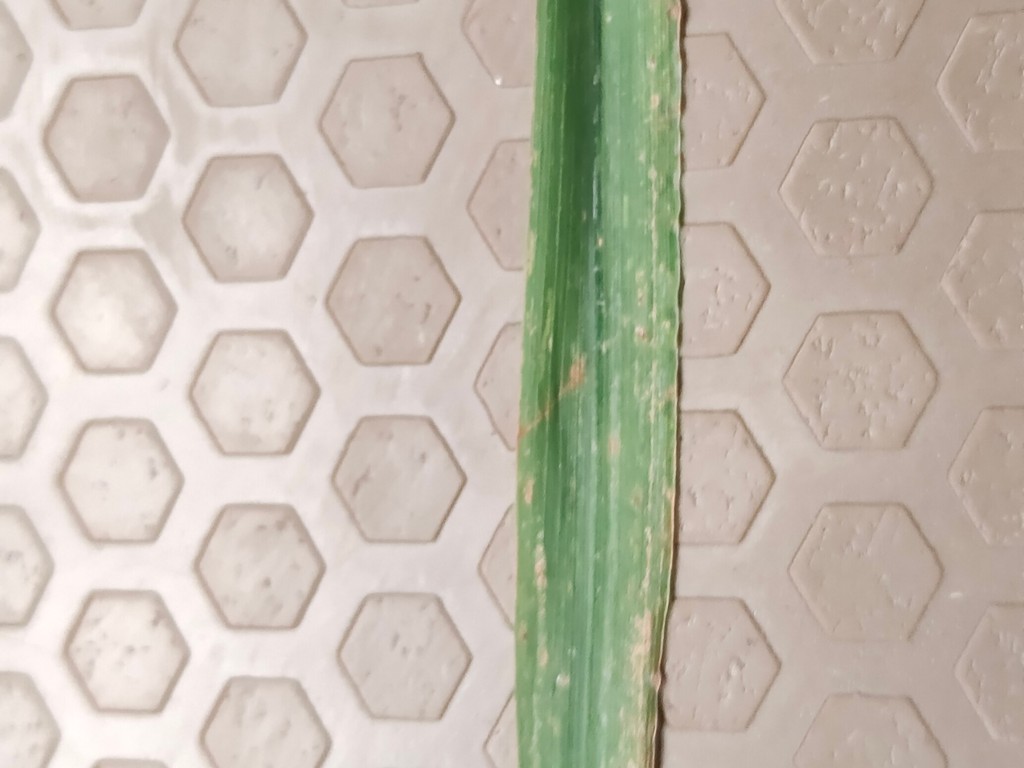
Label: Unhealthy